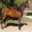
Label: horse